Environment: real
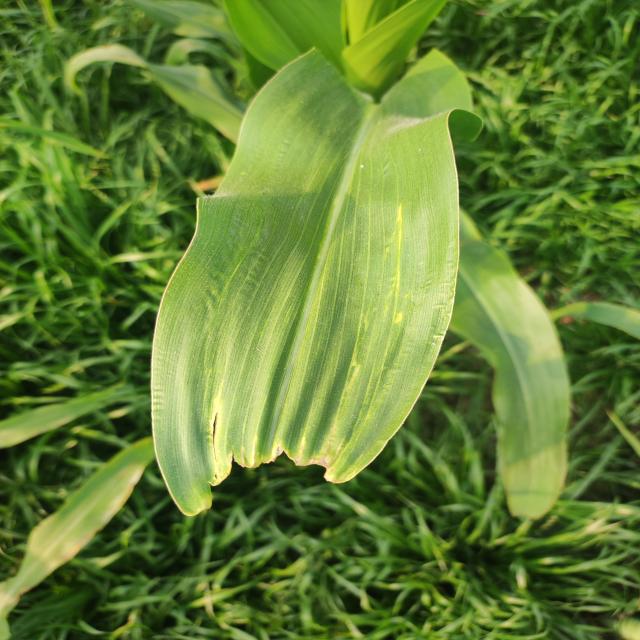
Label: fall_armyworm